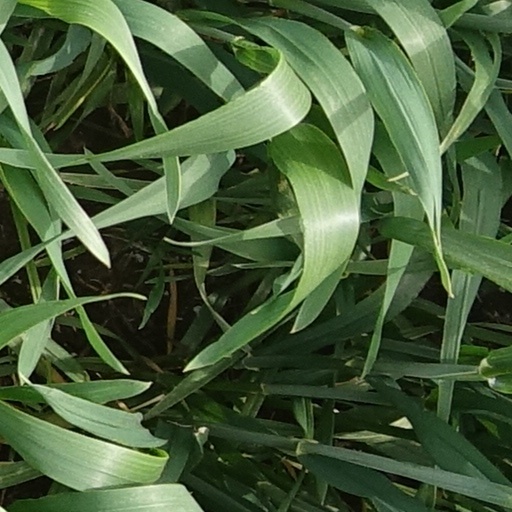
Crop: wheat